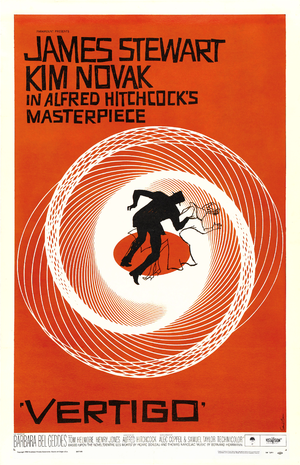
Cette liste des meilleurs films jamais réalisés se base sur des sondages d'opinion nationaux et internationaux, sur l'avis des critiques ou du public.